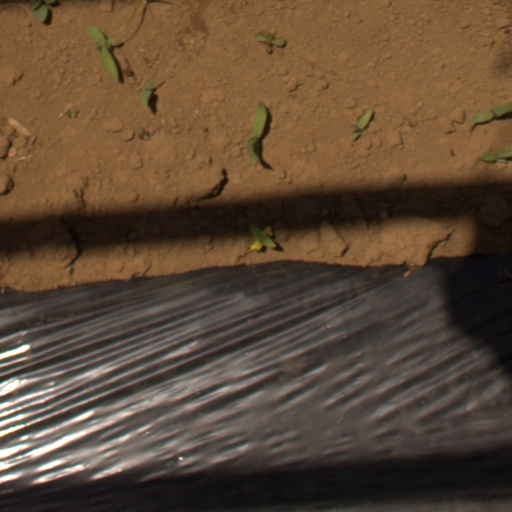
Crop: Jerusalem artichoke